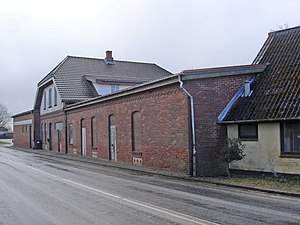
Tandslet
Neder Tandslet Station, vejsiden fra nord
Tandslet er en by på Als med 619 indbyggere, beliggende 9 km sydøst for Augustenborg, 9 km syd for Fynshav, 7 km nordøst for Høruphav og 16 km øst for Sønderborg. Byen hører til Sønderborg Kommune og ligger i Region Syddanmark. I 1970-2006 hørte byen til Sydals Kommune.